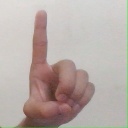
अक्षर: ड